Baku Baku Animal

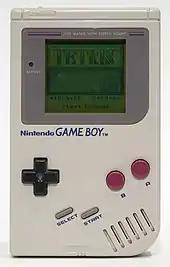
"Baku Baku Animal"'s predecessor Tetris (1989) on Game Boy.

A white label 12 inch EP consisting entirely of dance tracks using sound effects from "Baku Baku Animal", recorded by The Dream Team and Timebase for the Suburban Base label, was circulated to disc jockeys in 1996.